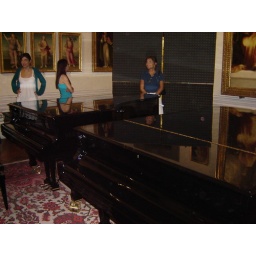
classroom where genius students practice (as young as 4-5 years old). My teacher is in the dark blue shirt.